Jack L. Rives

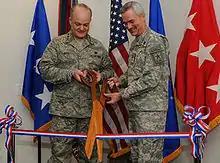
Lt. Gen. Jack L. Rives and Lt. Gen. Scott C. Black perform the ribbon cutting at the Pentagon Army Air Force Legal Assistance Office, 25 February 2009

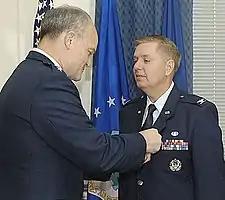
Lt. Gen. Rives pins the Meritorious Service Medal on Col. Lindsey Graham (United States Senator, South Carolina), 28 April 2009

Following graduation from law school, Rives began a 33-year career in the United States Air Force as a military attorney, or judge advocate (JAG). He served as The Judge Advocate General of the United States Air Force, the senior U.S. Air Force attorney, and he was the first military attorney to attain the three-star rank of lieutenant general. Rives led some 4,600 legal professionals, including 2,600 active duty, reserve component, and civilian lawyers across the U.S. and throughout the world.